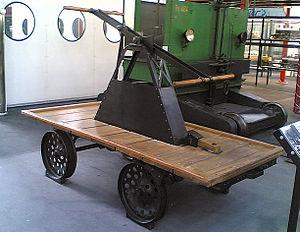
Draisine présentée au musée suisse des transports (Lucerne)
La draisine fait partie du matériel roulant ferroviaire, c'est le nom généralement donné à un véhicule automoteur, léger, principalement utilisé pour le service des voies ferrées, notamment l'inspection des lignes et le transport du matériel et du personnel de maintenance. Depuis quelques années, il existe aussi des draisines conçues spécifiquement pour une utilisation de loisir sur d'anciens tronçons de voie ferrée, elles sont actionnées par des pédaliers.
Le matériel roulant ferroviaire est composé de l'ensemble des véhicules, moteurs ou remorqués, conçus pour se déplacer sur une voie ferrée.